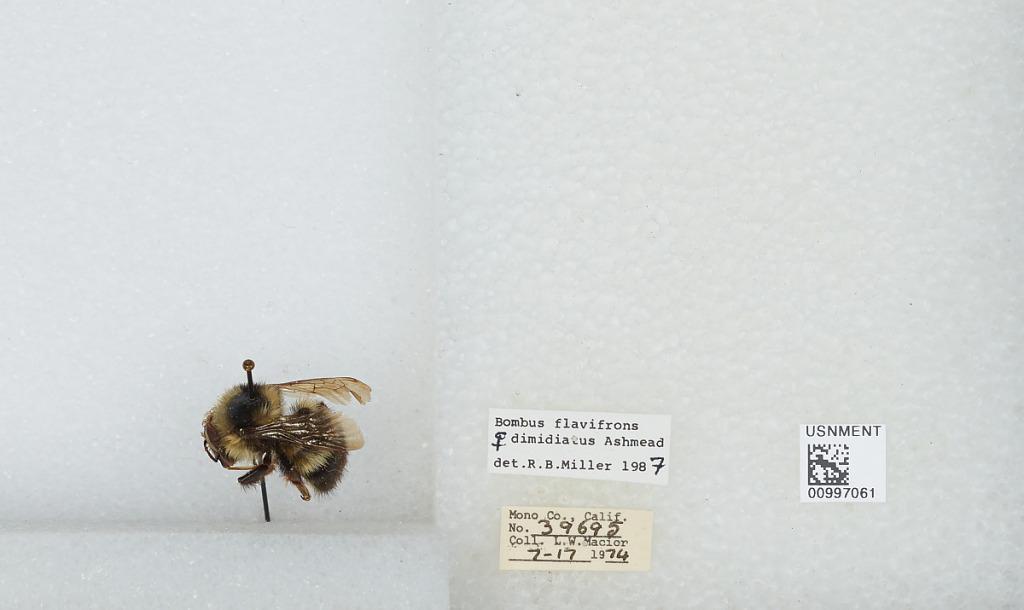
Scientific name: Bombus (Pyrobombus) flavifrons Cresson
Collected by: L. Macior
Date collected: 1974-7-17
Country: United States
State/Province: California
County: Mono
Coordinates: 37.92, -118.87
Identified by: Miller, R. B.